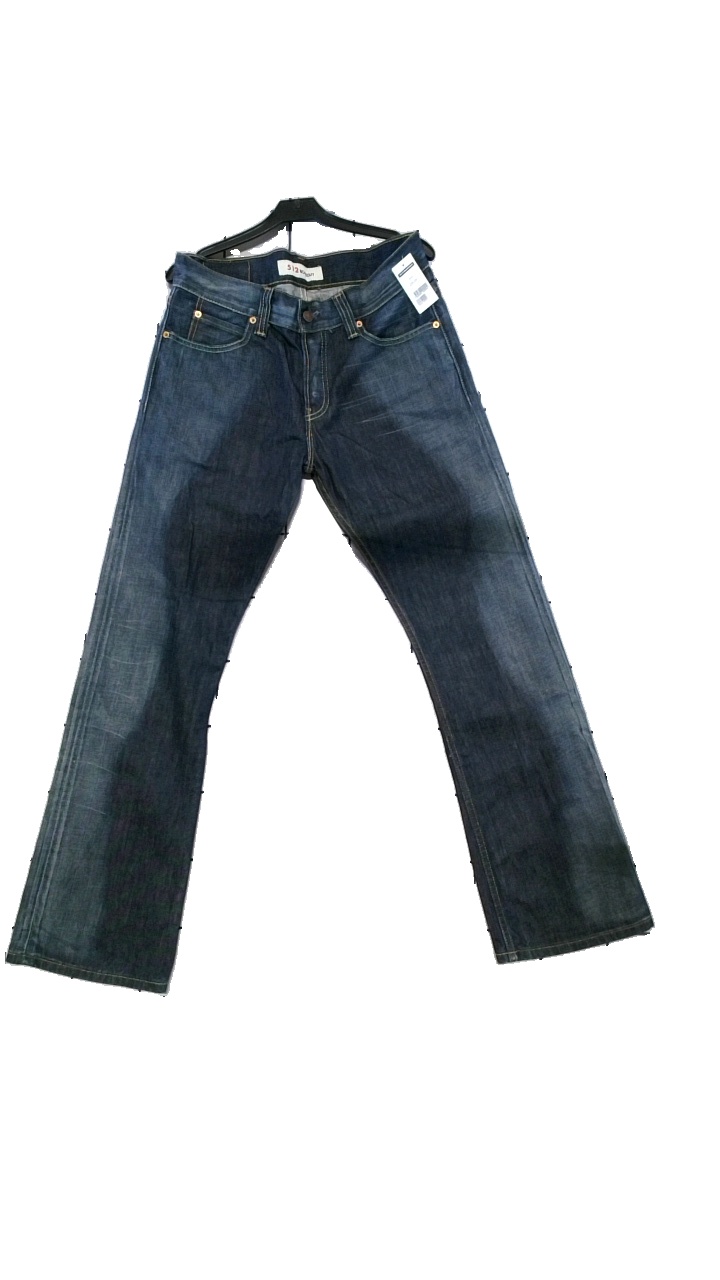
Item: Jeans (Unisex)
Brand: Levi's
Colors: Blue, Grey
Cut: Regular, Loose
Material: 100% cotton
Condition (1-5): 5
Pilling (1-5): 4
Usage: Reuse
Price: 150-250